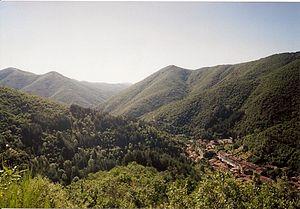
Valleraugue après quelques kms sur le sentier des 4000marches
Val-d'Aigoual est une commune nouvelle française, issue de la fusion des communes de Notre-Dame-de-la-Rouvière et de Valleraugue, située dans le département du Gard, en région Occitanie.
Valleraugue est une ancienne commune française située dans le département du Gard, en région Occitanie. Le 1ᵉʳ janvier 2019, elle a fusionné avec la commune voisine de Notre-Dame-de-la-Rouvière pour former la commune nouvelle de Val-d'Aigoual.
Le canton de Valleraugue est une ancienne division administrative française du département du Gard, dans l'arrondissement du Vigan.